De Arend, Terheijden

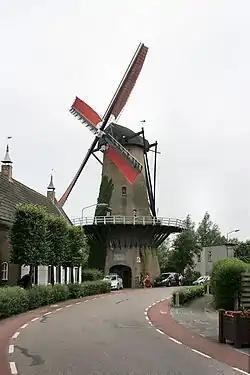
De Arend in 2008

De Arend (English: "The Eagle") is a windmill located on the Molenstraat 40 in Terheijden, Drimmelen, in the province of North Brabant, Netherlands. Built in 1742 the windmill functioned as a gristmill. The mill was built as a tower mill and its sails have a span of 24.80 meters. The mill is a national monument (nr 34992) since 19 May 1971. The mill is still in use and is property of the municipality of Drimmelen. It is open to public viewing.